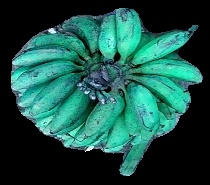
Variety: rasbale
Grade: grade3